Mesa Arizona Temple

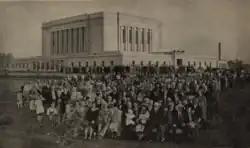
At the temple dedication with Heber J. Grant in the foreground

When construction was finished, public tours of the temple were held. The dedication spanned four days, drawing nationwide attention. On the second day, a choir of 300 Arizonans sang hymns. One member of the choir was 32 year old Spencer W. Kimball. In total, two hundred thousand people toured the temple.